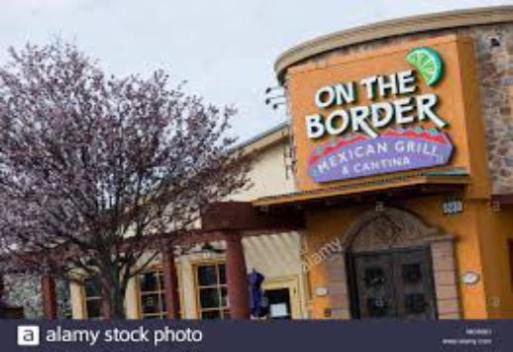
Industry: Food